The Hunger Games

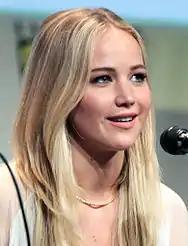
Jennifer Lawrence played Katniss in the film adaptations.

Lionsgate Entertainment acquired worldwide distribution rights to a film adaptation of "The Hunger Games", produced by Nina Jacobson's Color Force production company. Collins adapted the novel for film herself, along with director Gary Ross. The cast included Jennifer Lawrence as Katniss, Josh Hutcherson as Peeta, and Liam Hemsworth as Gale. The first film began production in Spring 2011, and was released in March 2012. For "", Ross was replaced as director by Francis Lawrence; the film was released in November 2013. Lawrence then directed "Mockingjay", and , released in November 2014 and November 2015 respectively.